William III of Sicily

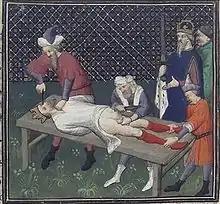
The torture of William III of Sicily, Giovanni Boccaccio: "De Casibus Virorum Illustrium", 15th century ed.

In August 1194 Henry marched against Sicily. Sibylla was unable to organize much effective resistance. By the end of October Henry had conquered all the mainland parts of the kingdom and crossed over into the island of Sicily. On 20 November Palermo fell, William and his mother fled to Caltabellotta Castle.